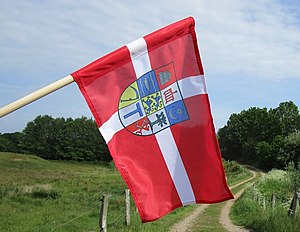
Angel / Våben
Dannebrog med Angels våbenskjold
Dannebrog med Angels våbenskjold
Angel er en halvø i det nordlige Tyskland, beliggende mellem Flensborg Fjord og Slien. Angel ligger i landsdelen Sydslesvig i delstaten Slesvig-Holsten. Indbyggerne kaldes angelboer eller på tysk Angeliter.